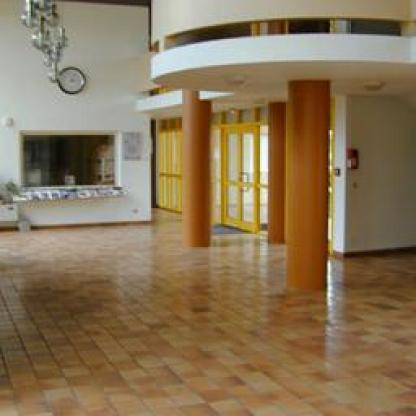
Scene: Indoor